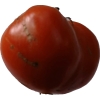
Label: tomato